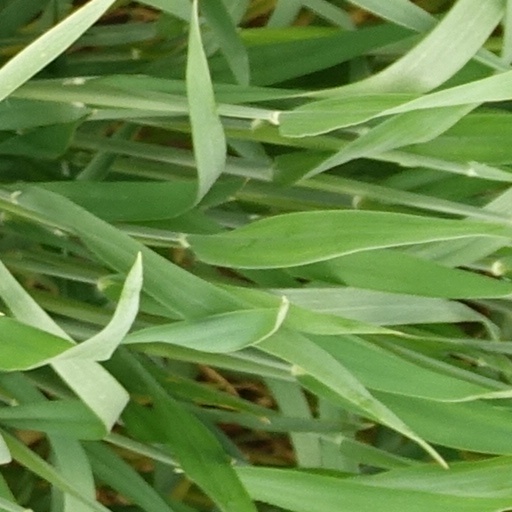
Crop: wheat